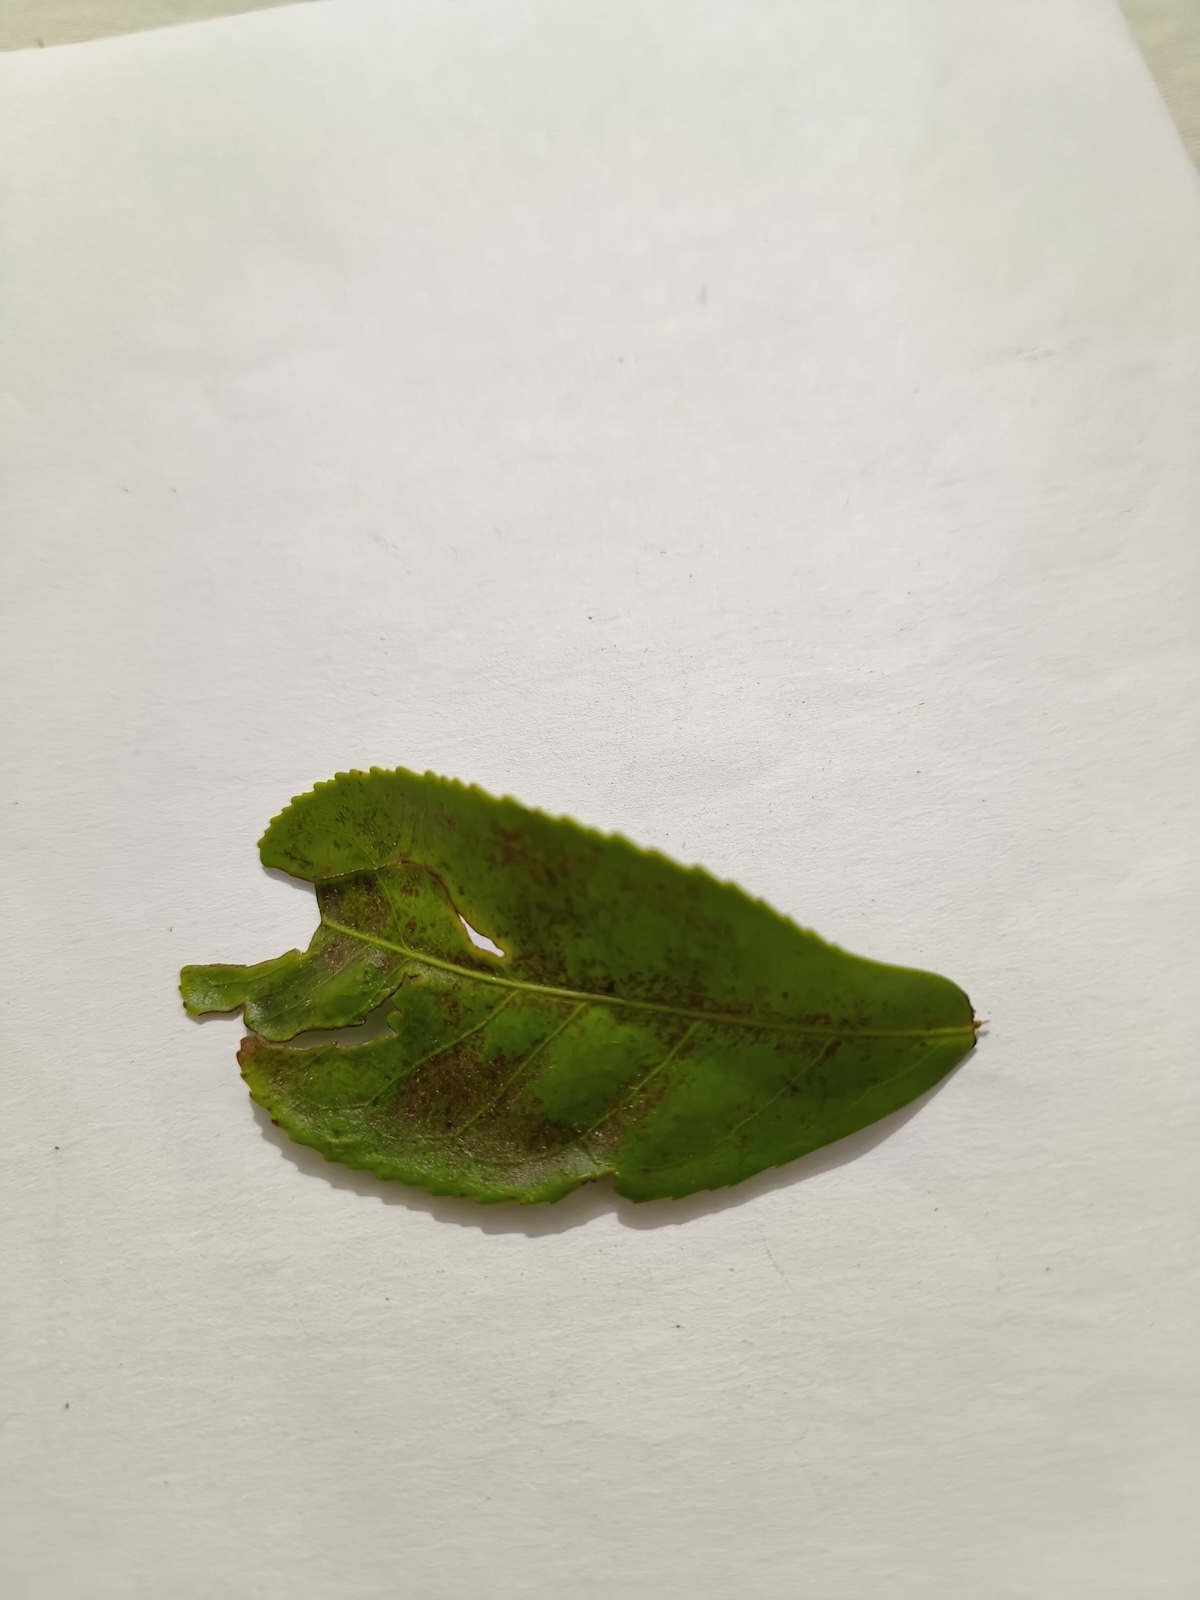
Label: Red spider